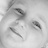
Emotion: happy